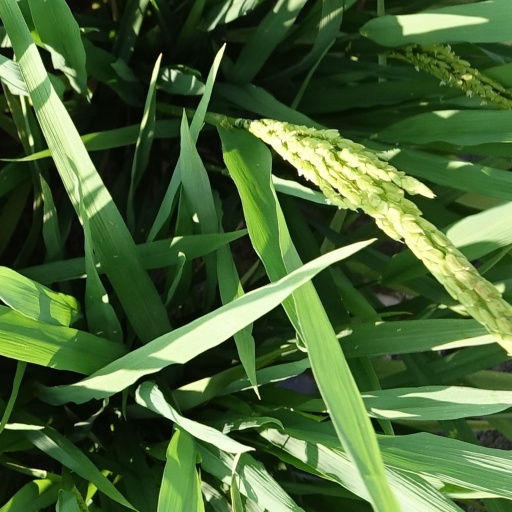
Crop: rice